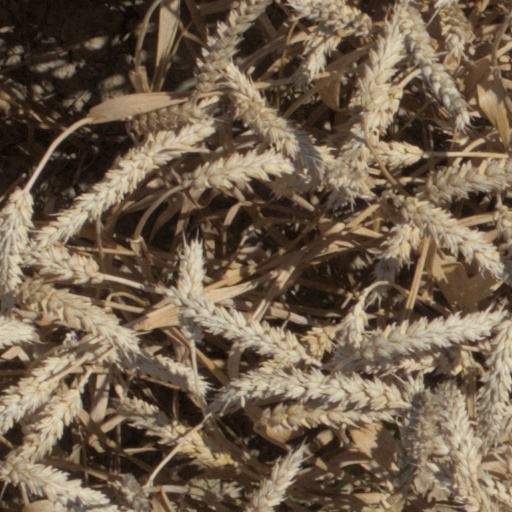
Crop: wheat